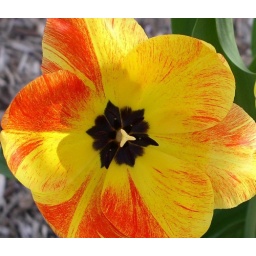
This colorful flower was growing in Fellows Riverside Gardens in Mill Creek Park, Youngstown, Ohio